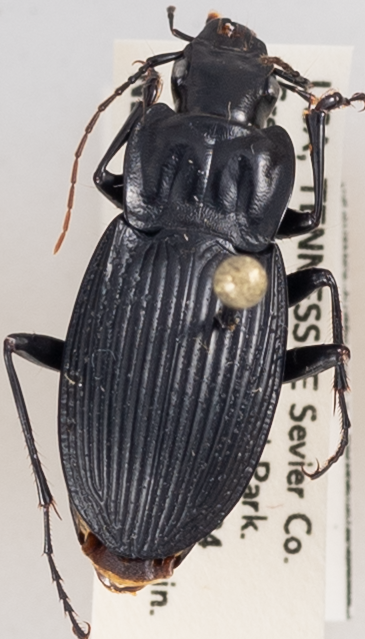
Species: Dicaelus teter
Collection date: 2018-09-04
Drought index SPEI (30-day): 0.17
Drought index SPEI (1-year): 0.786
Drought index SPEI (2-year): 0.438